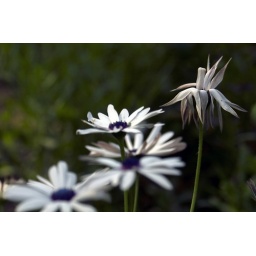
The withering flower seems to be standing tall over the younger blossoms. Quite symbolic in many ways.